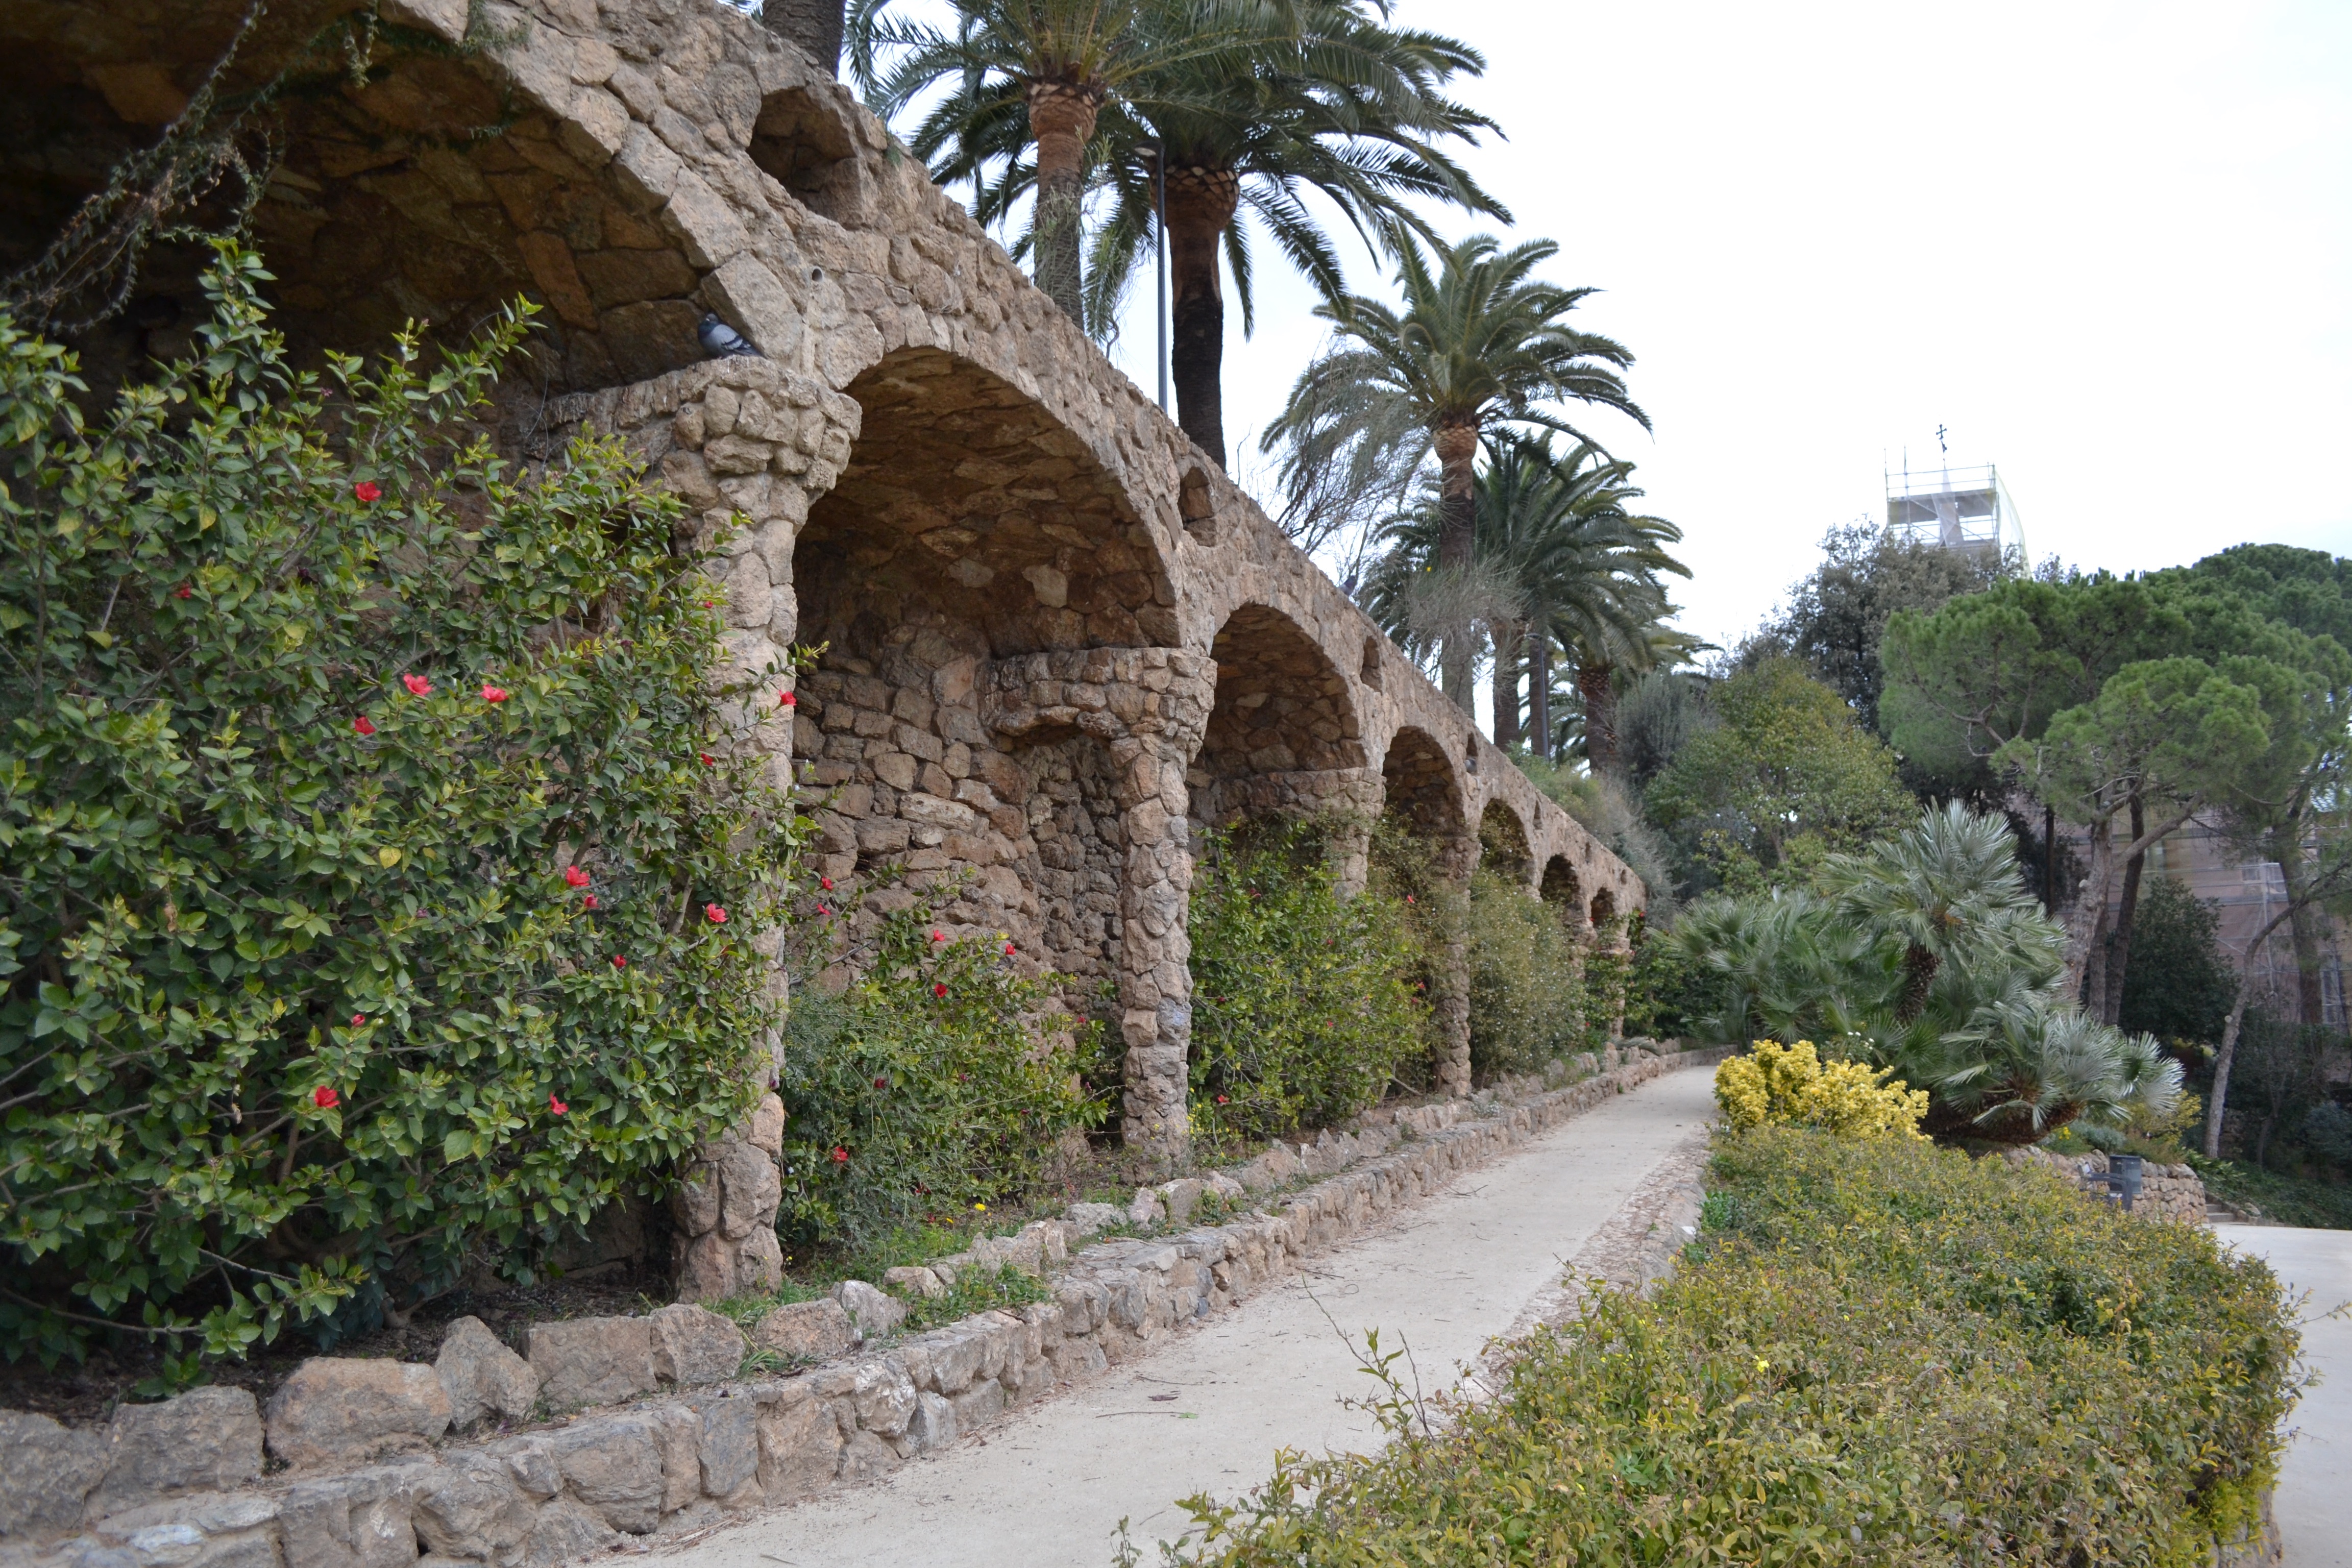
village, garden, tourism, ruins, monastery